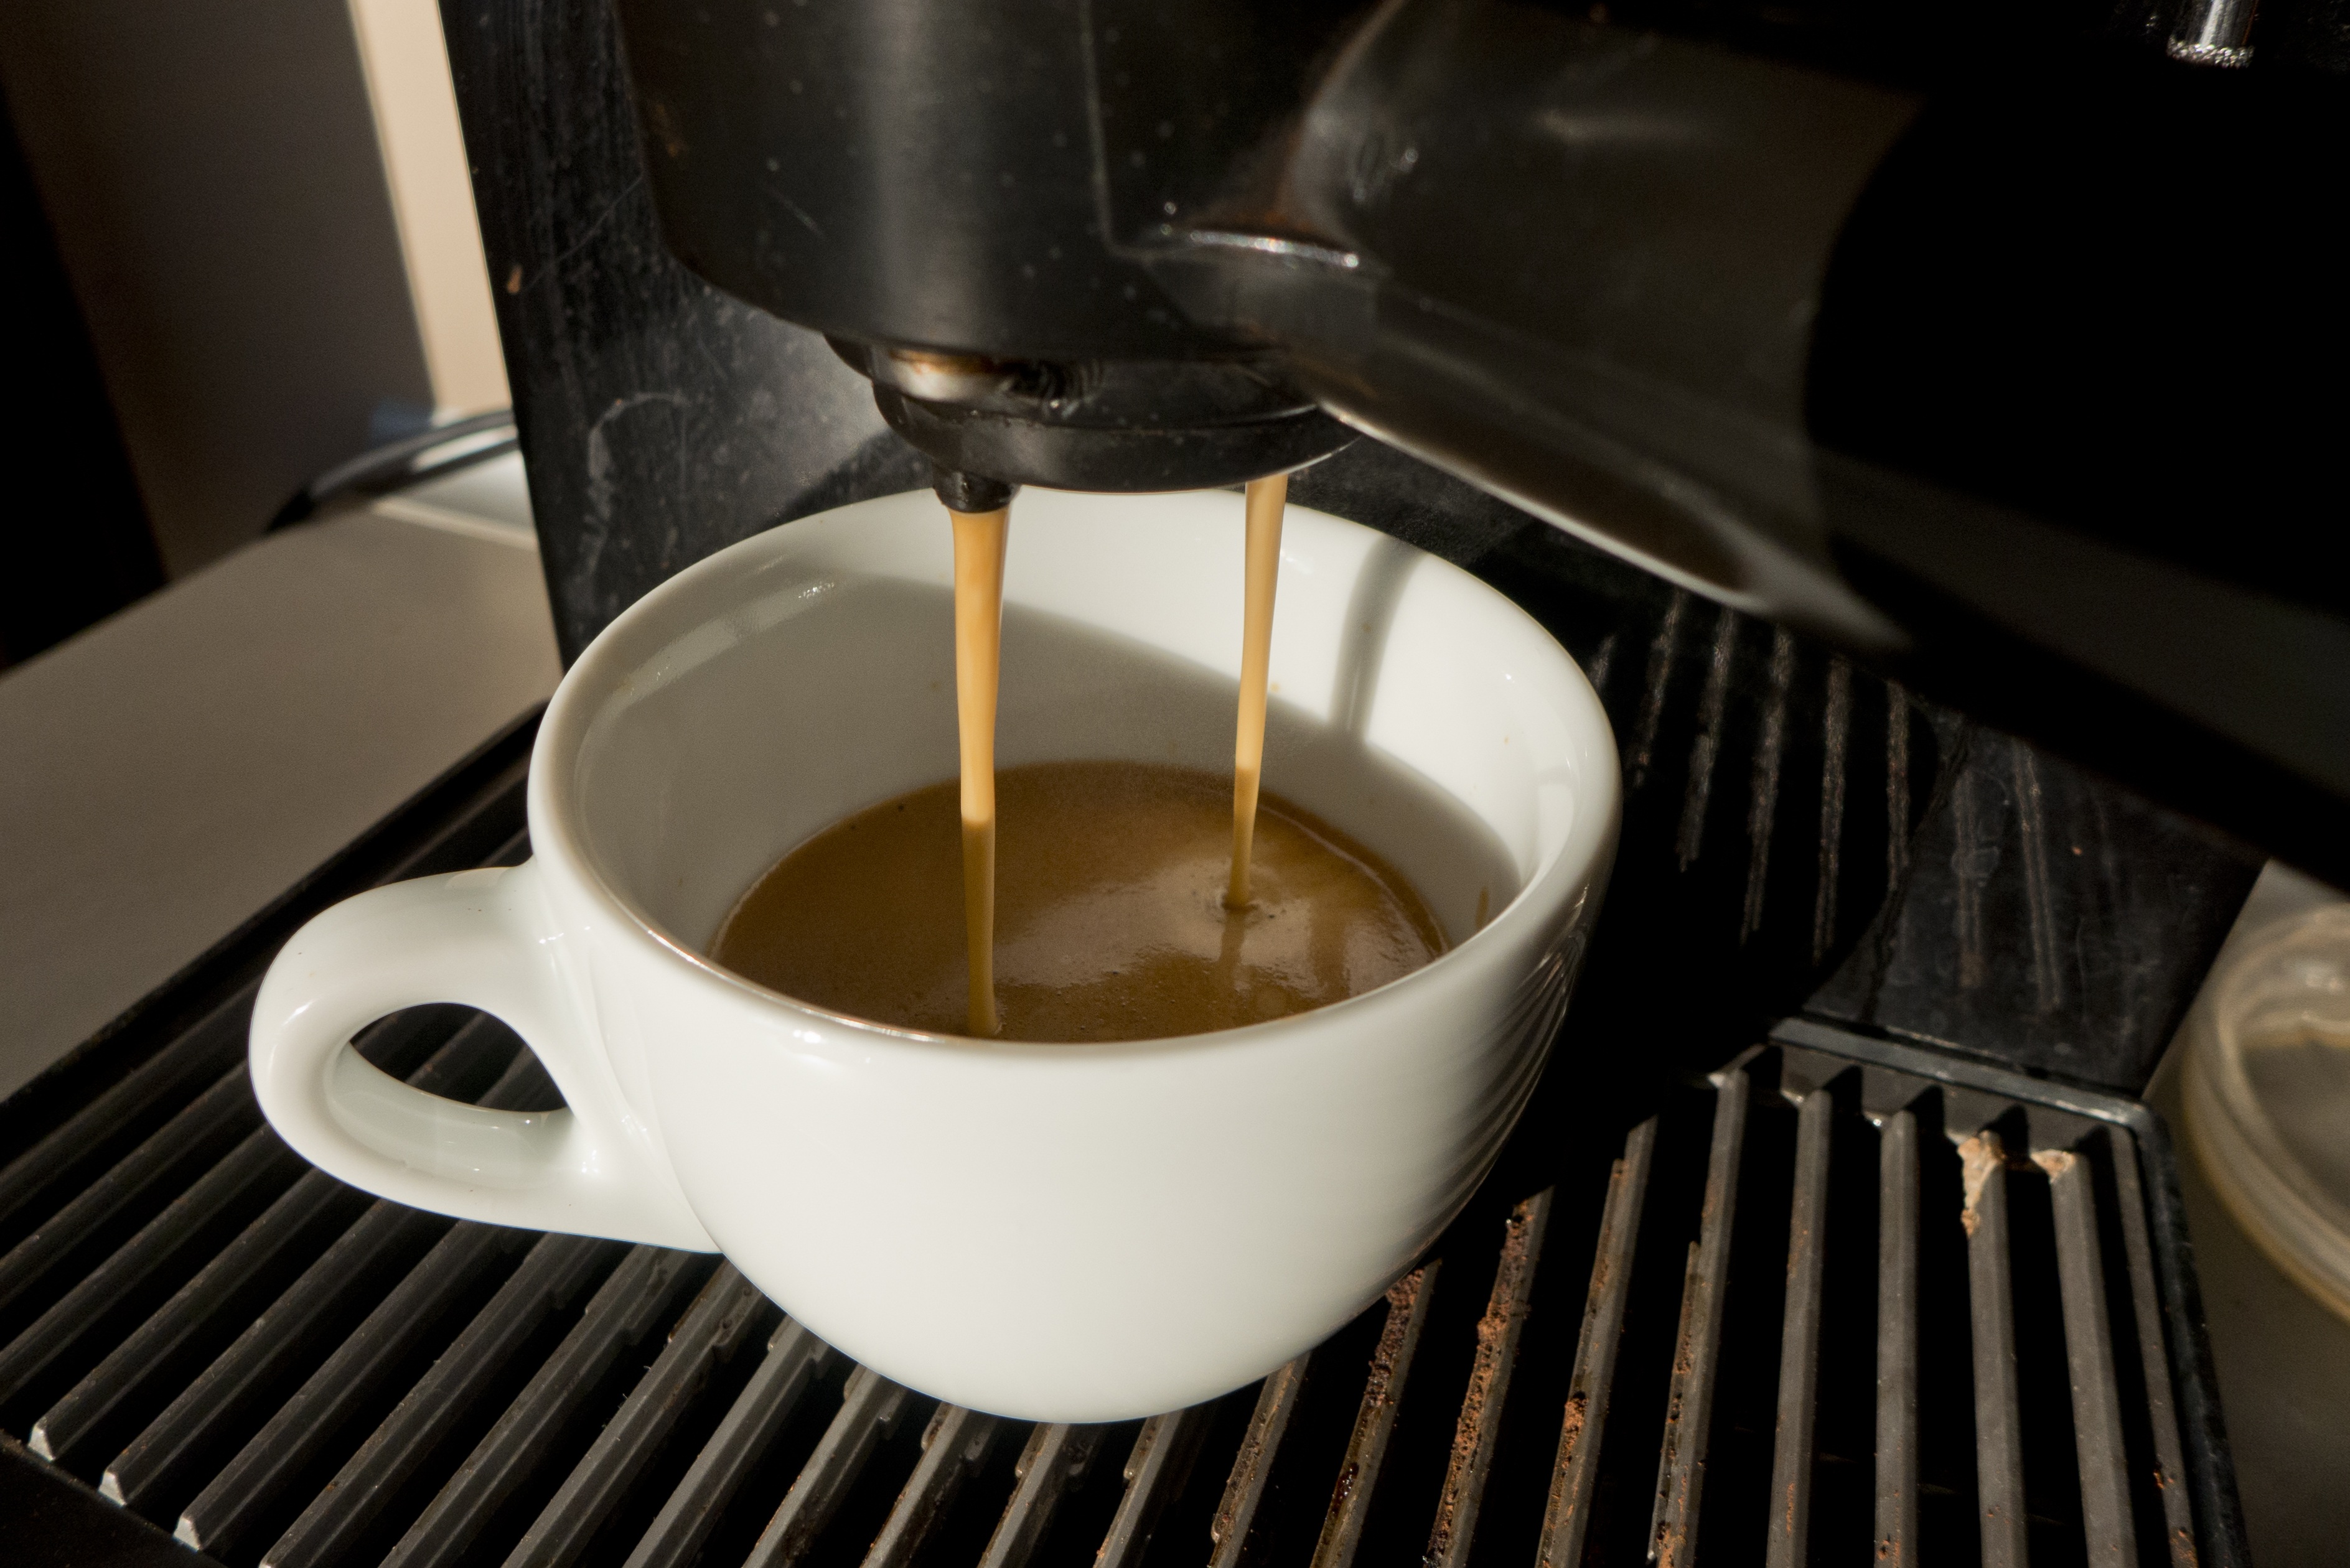
coffee, aroma, cup, fresh, drink, espresso, coffee maker, teacup, caffeine, flavor, the drink, caff macchiato, ristretto